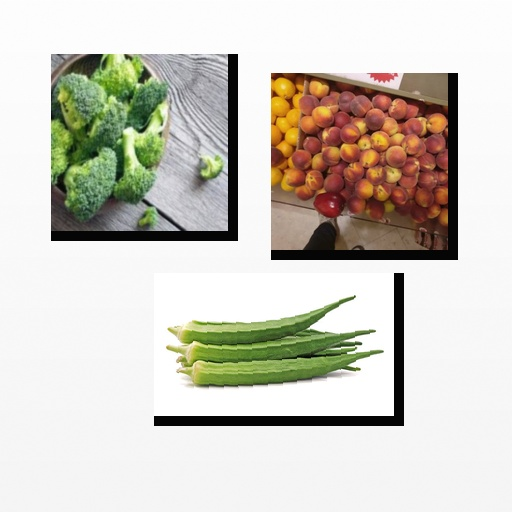
Food items: broccoli, okra, peach